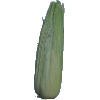
Label: corn_husk